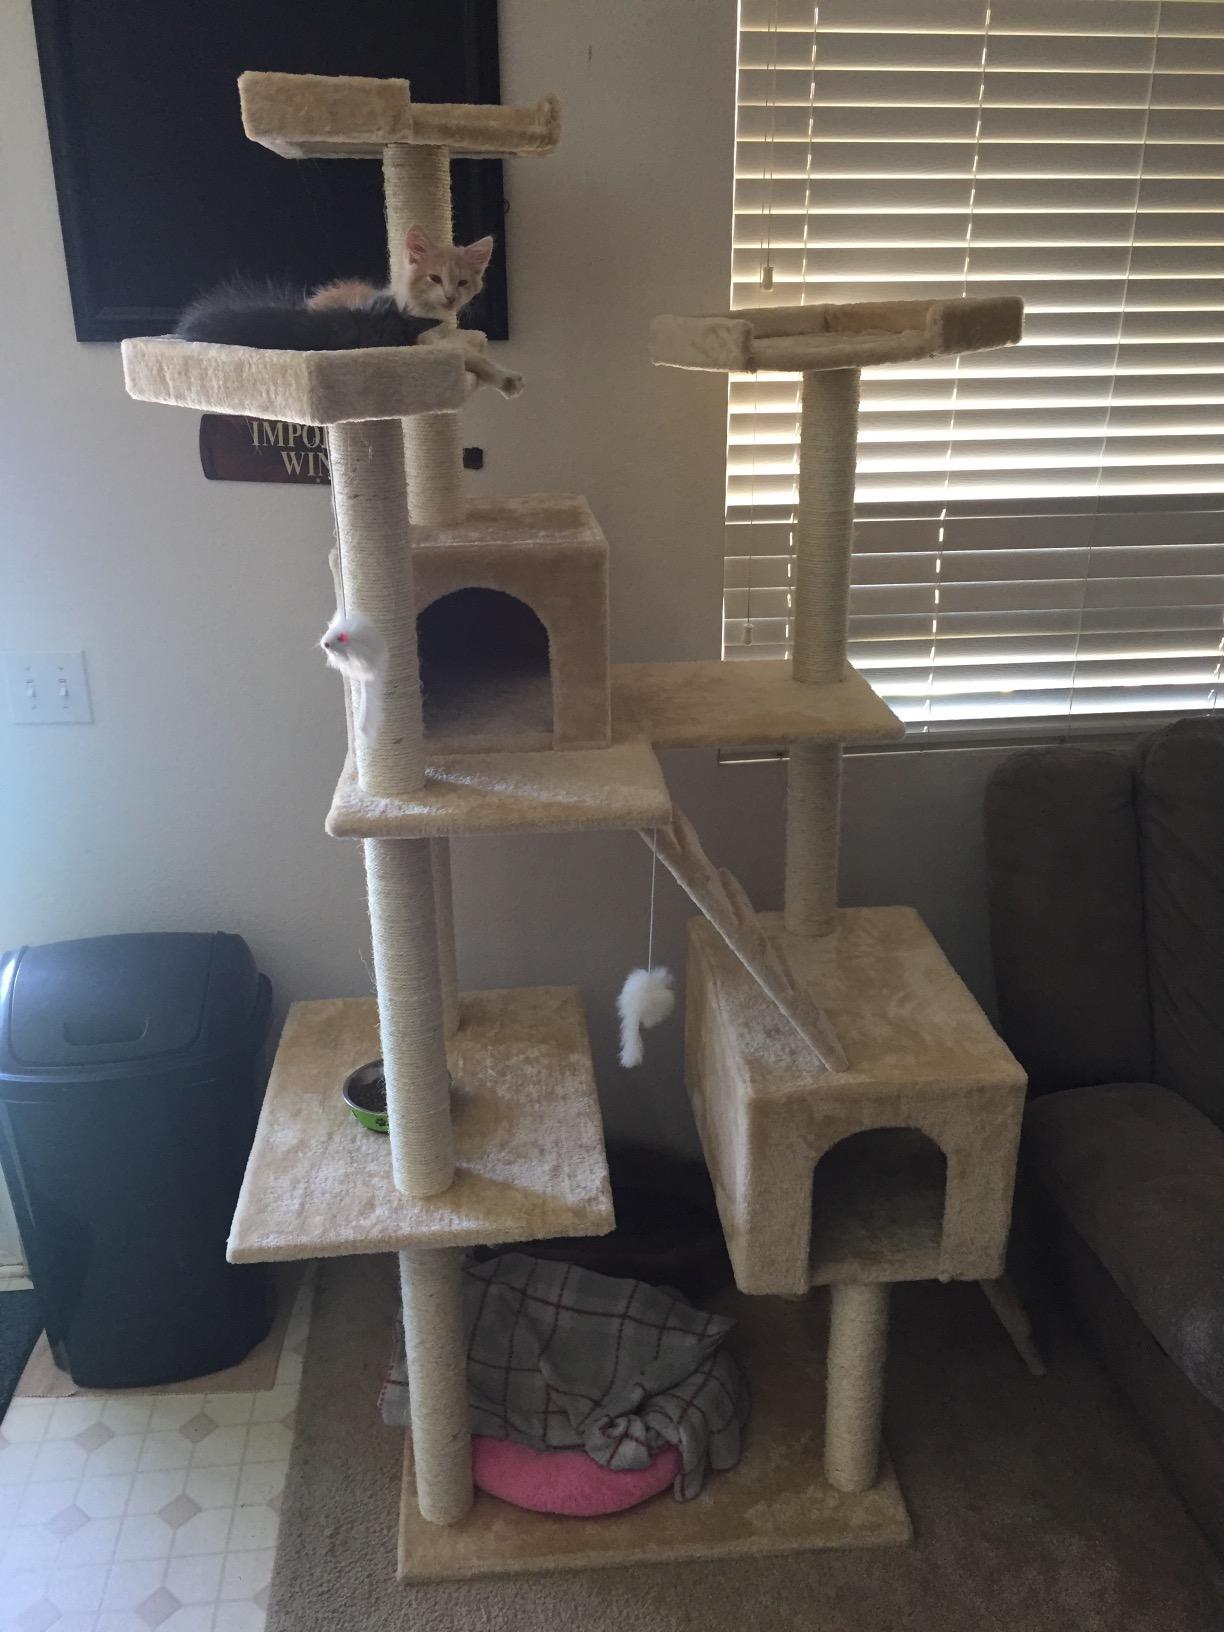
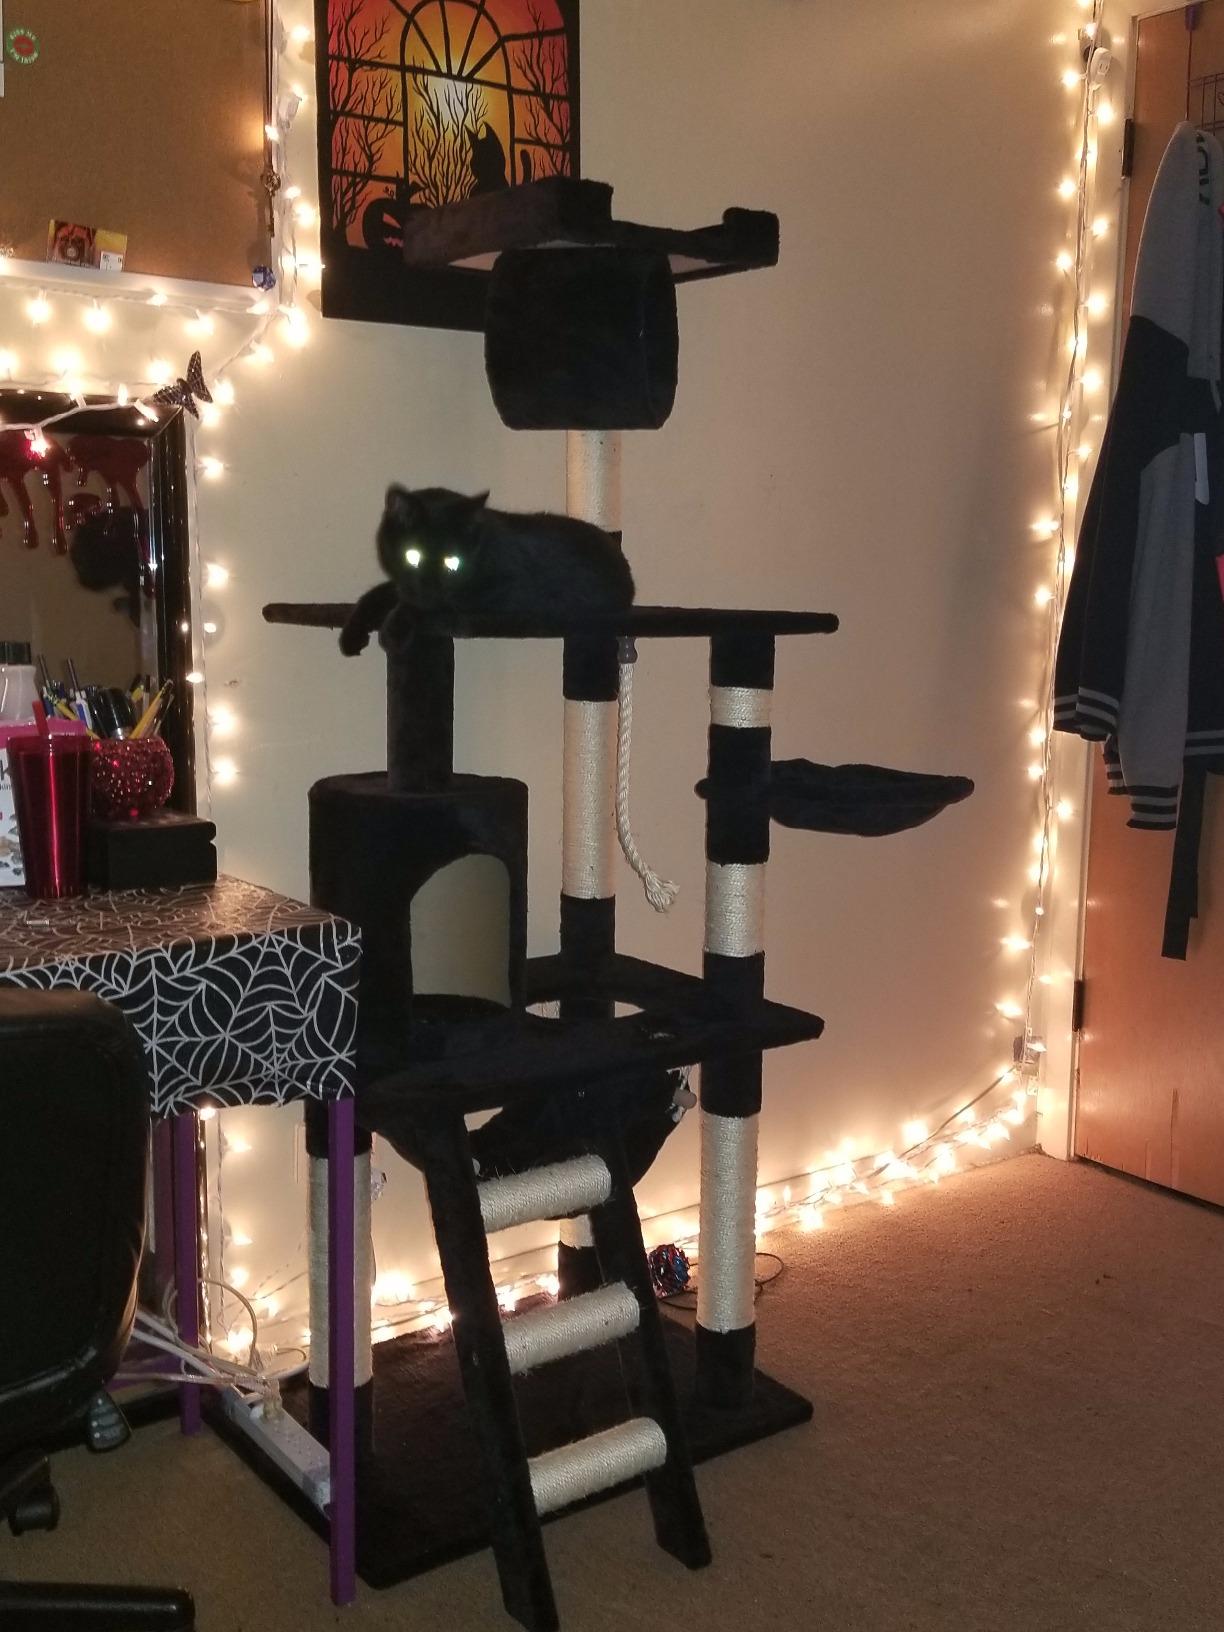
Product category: items_cat tree
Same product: no